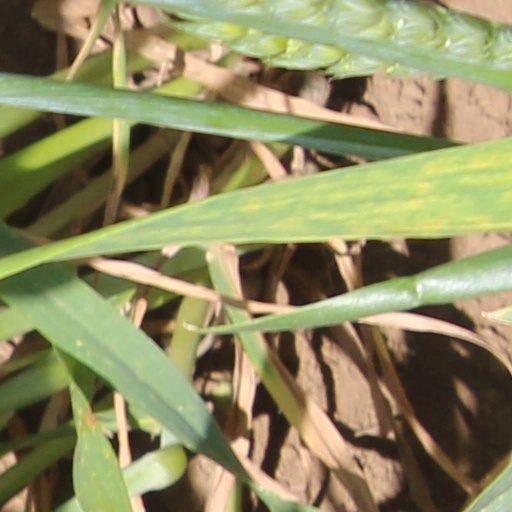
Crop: wheat